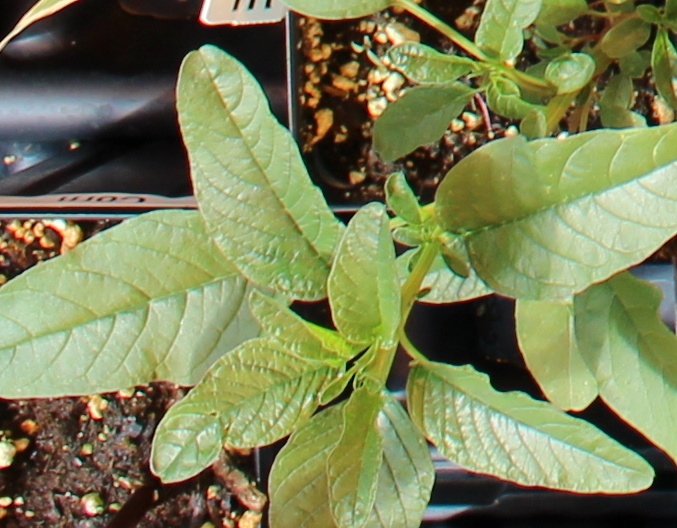
Label: Waterhemp